Międzyrzecz

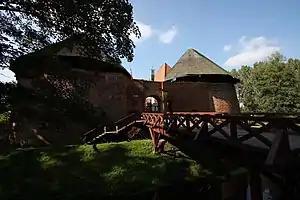
Międzyrzecz Royal Castle

The settlement on the road leading from Magdeburg to Gniezno was first mentioned as "Mezerici" by the medieval chronicler Thietmar of Merseburg in the course of the 1005 campaign of King Henry II of Germany into the Polish lands of Duke Bolesław I Chrobry. The Old Polish name "Mezyriecze" first appeared in the 1112/16 "Gesta principum Polonorum" by Gallus Anonymus.